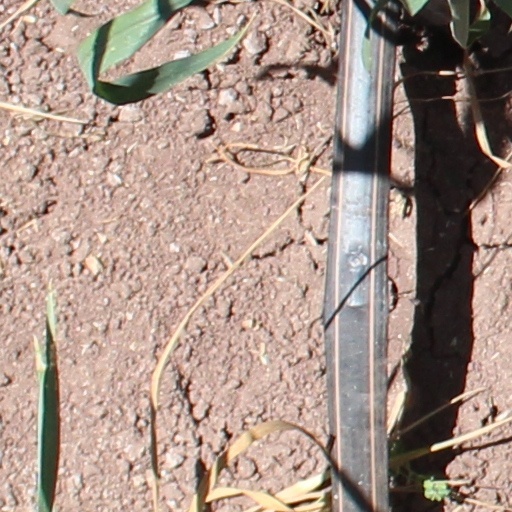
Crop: wheat